William Thayer Arteaga

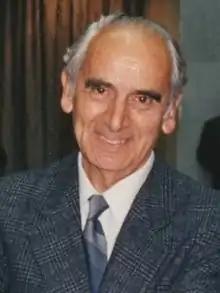

William Turpin Thayer Arteaga (born 12 October 1918−28 May 2018) was a Chilean politician who served as ministry of State during the period of Eduardo Frei Montalva to later be a collaborator of Augusto Pinochet's dictatorship.